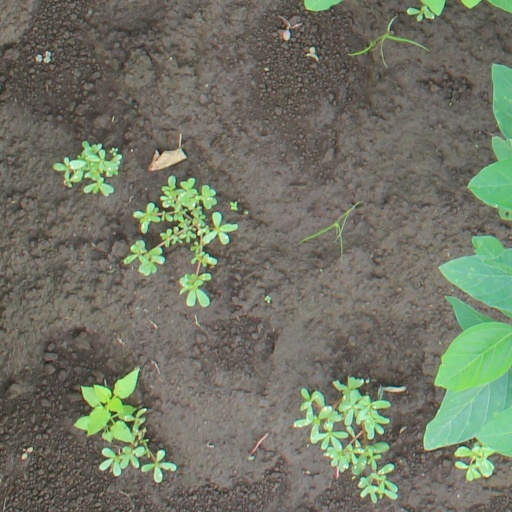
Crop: soybean